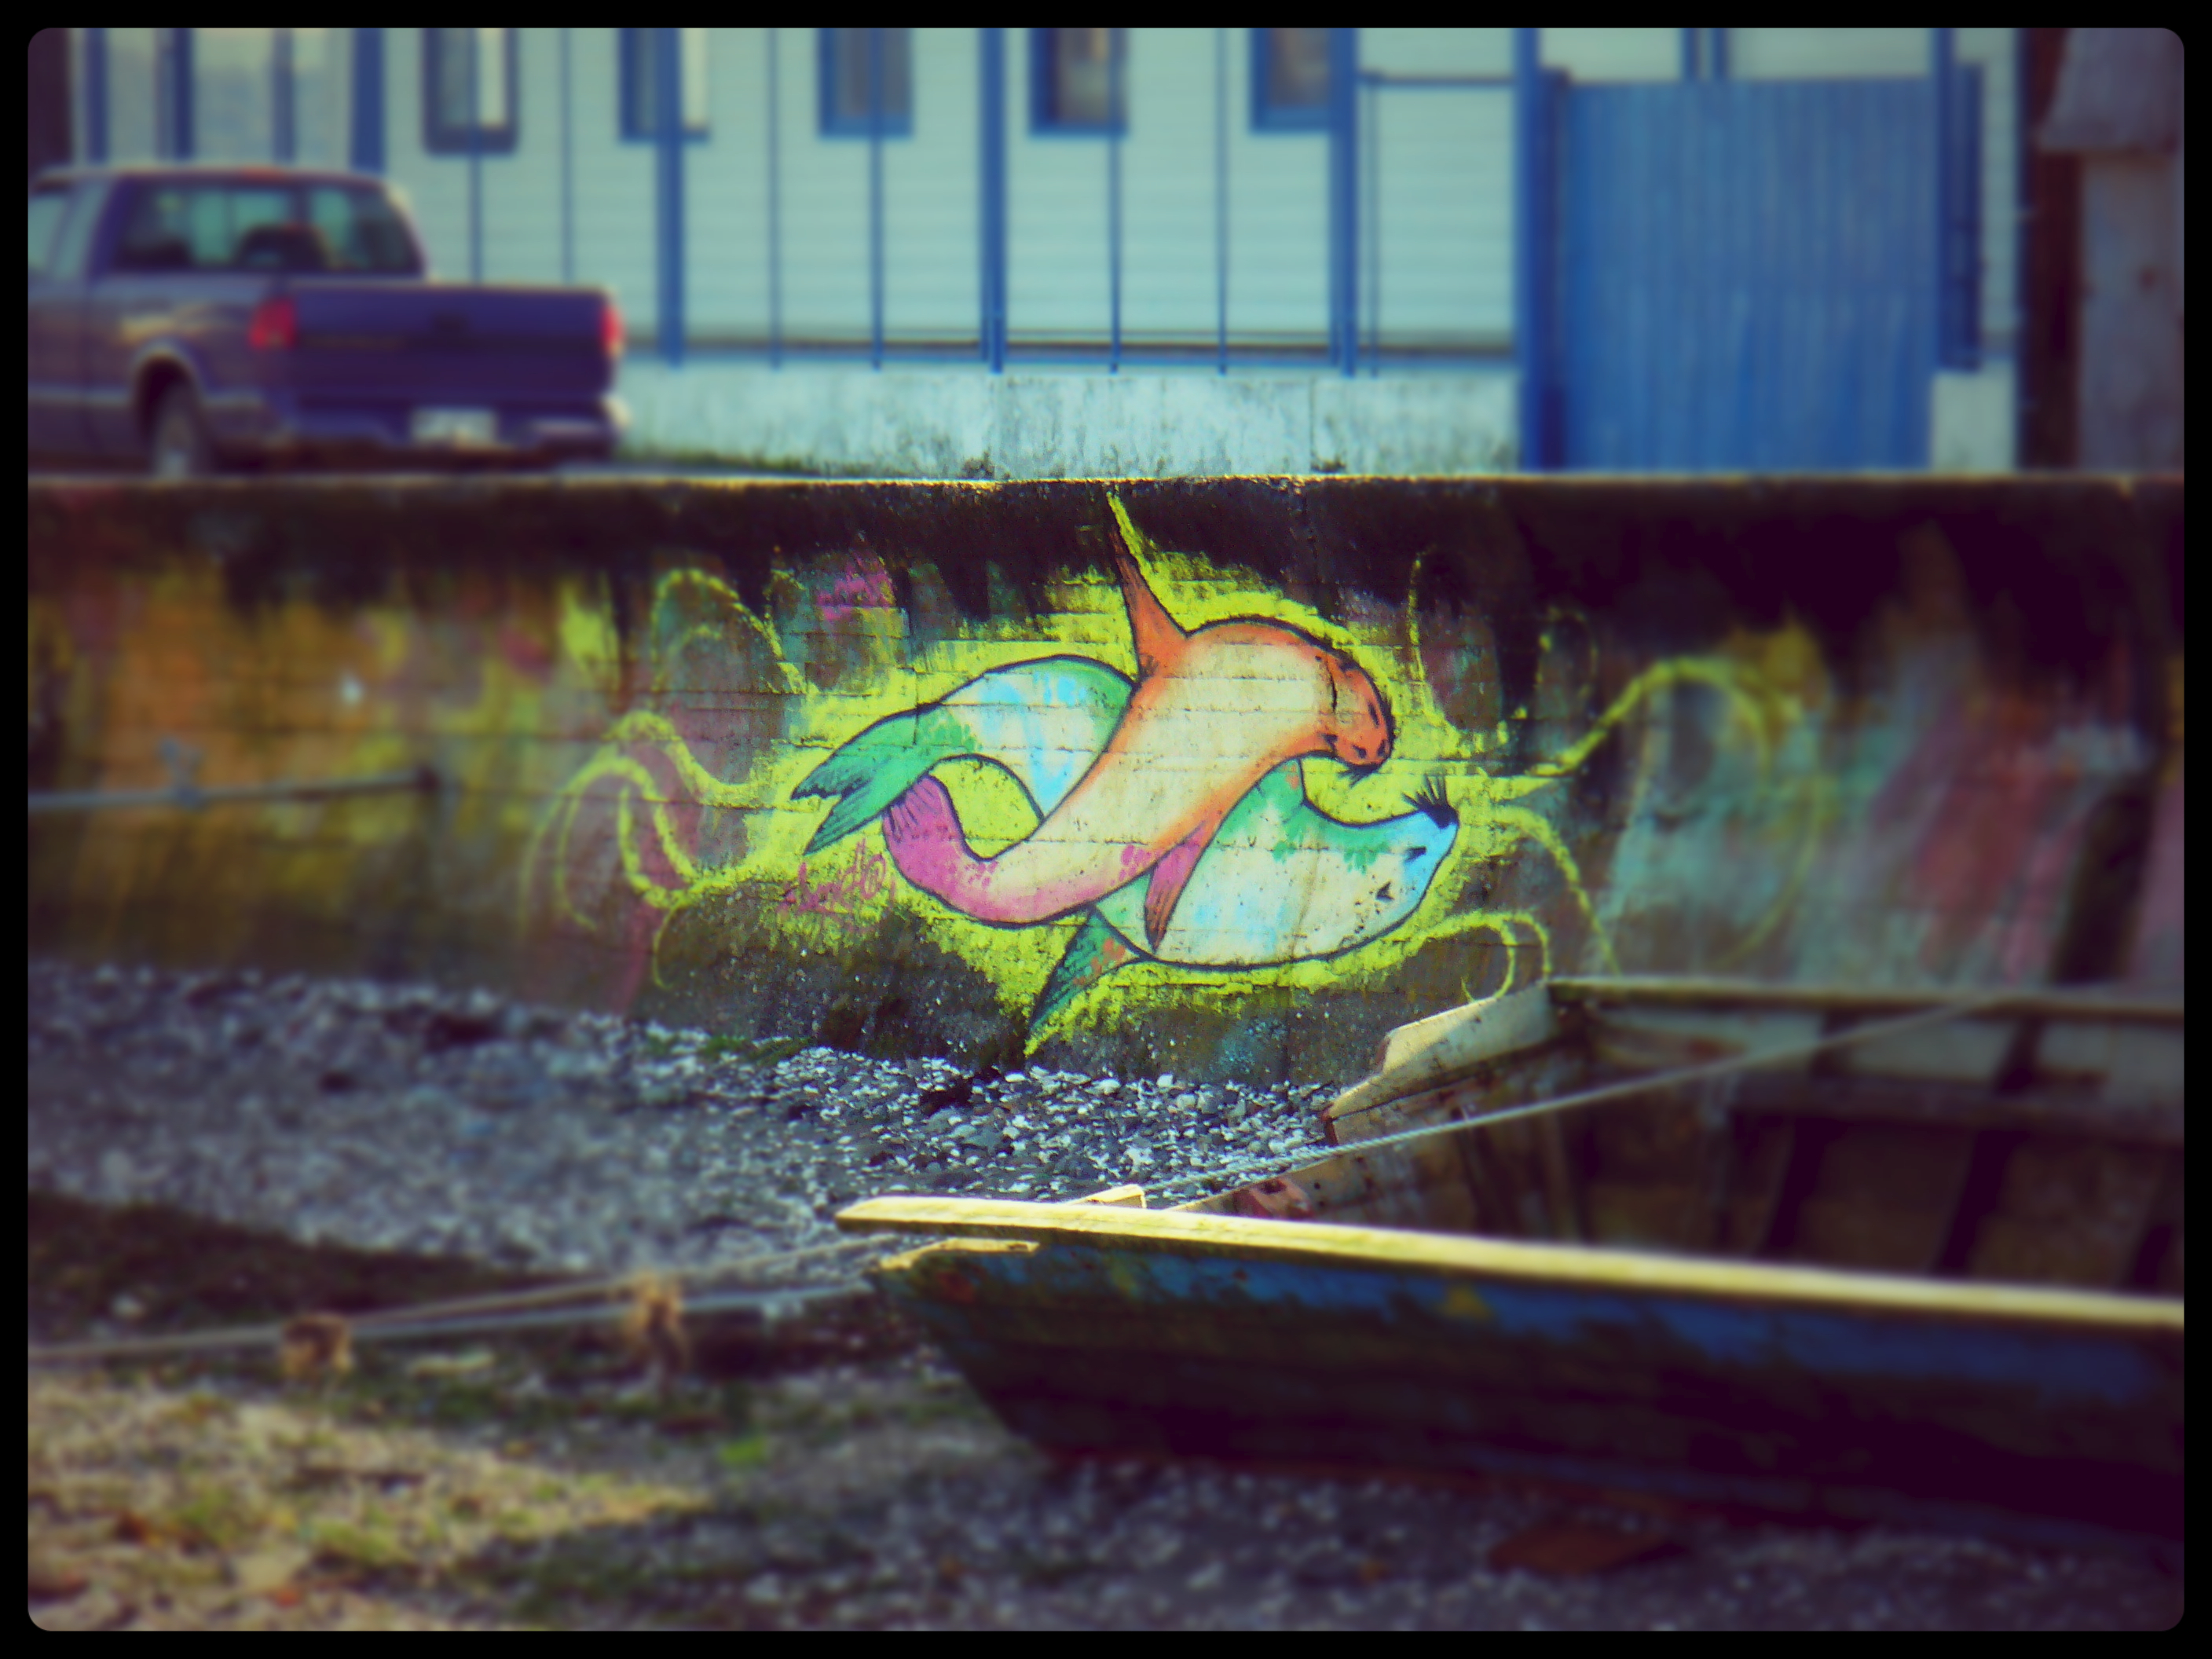
wall, reflection, spray, colourful, color, graffiti, chile, painting, art, pop, marine, seals, mammals, tiltshift, fotor, ancud, chiloe, urban area